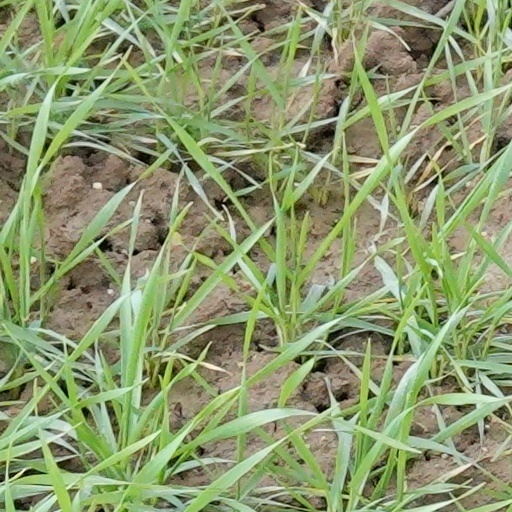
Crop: wheat